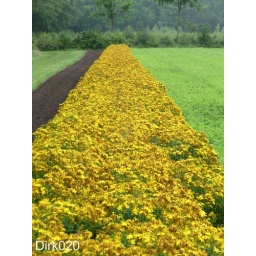
Een bed van St Janskruid in de tuin van A. Vogel/ A bed of St John's wort in the garden of A. Vogel